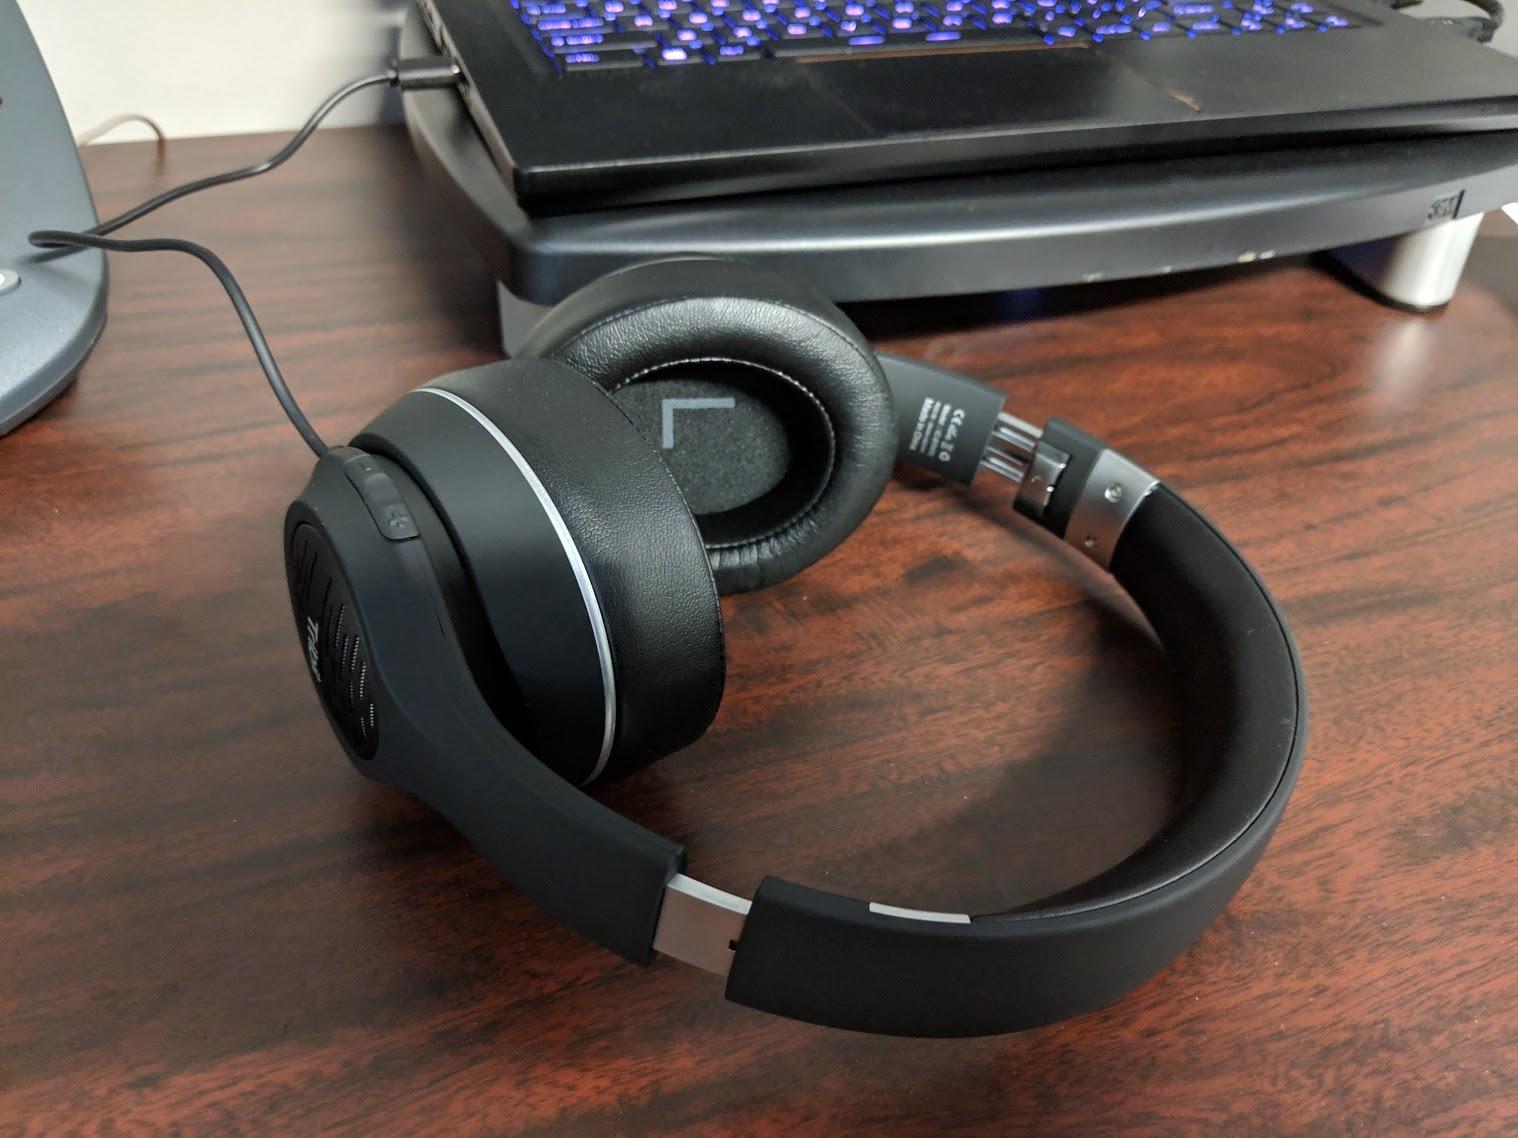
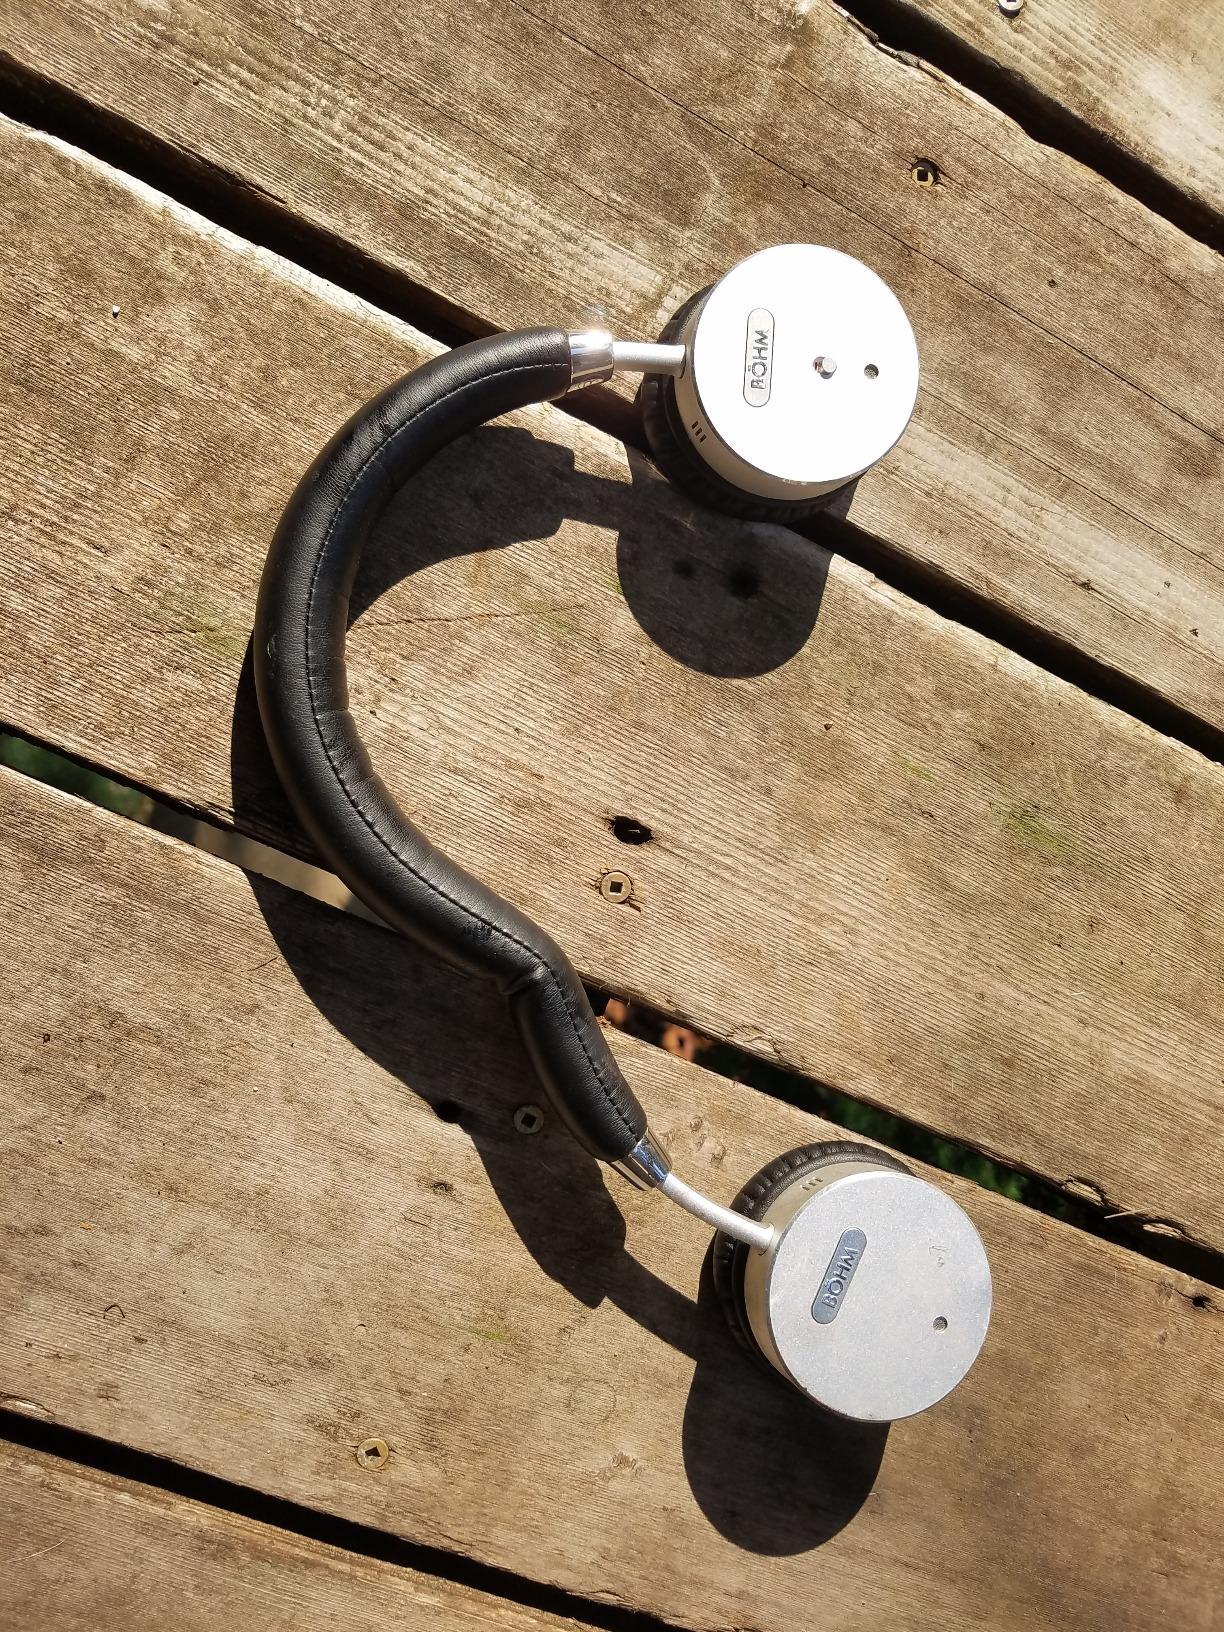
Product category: headphones
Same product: no